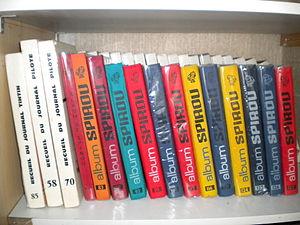
Tranche des recueils des journaux Spirou, Pilote et Tintin. Español: Colecciones de recopilaciones de varias series europeas de historietas tales como Spirou, Pilote, y Tintin.
Les périodiques de bande dessinée sont des revues paraissant à un rythme régulier et mêlant pour la plupart histoires complètes et histoires à suivre ou publiant pour certaines uniquement des histoires complètes. Lorsque l'éditeur du périodique publie également des albums, le périodique sert alors souvent de support de prépublication.
La série est créée en 1946 dans l'almanach 1947 du journal Spirou avec le récit complet Arizona 1880. L'année suivante est publiée pour la première fois une histoire à suivre La mine d'or de Dick Digger, dans les journaux Spirou du nᵒ 478 au nᵒ 502. Un récit d'une page intitulé Lucky Luke et son cheval Jolly Jumper est publié dans les nᵒ 503 et nᵒ 504. Dans le numéro suivant commence la publication d'une nouvelle histoire à suivre Le sosie de Lucky Luke jusqu'au nᵒ 527. En 1948, est publiée, à partir du nᵒ 528, l'histoire à suivre Grand rodéo jusqu'au nᵒ 545, puis enchaînée dès le numéro suivant par l'histoire à suivre Desperado city qui est publiée jusqu'au nᵒ 566.
Lucky Luke est une série de bande dessinée belge de western humoristique créée par le dessinateur belge Morris dans l'Almanach 1947, un hors-série du journal Spirou publié en 1946. Morris est aidé, à partir de la neuvième histoire, par plusieurs scénaristes, dont le plus fameux est René Goscinny. Depuis la mort de Morris en 2001, le dessin est assuré par Achdé.